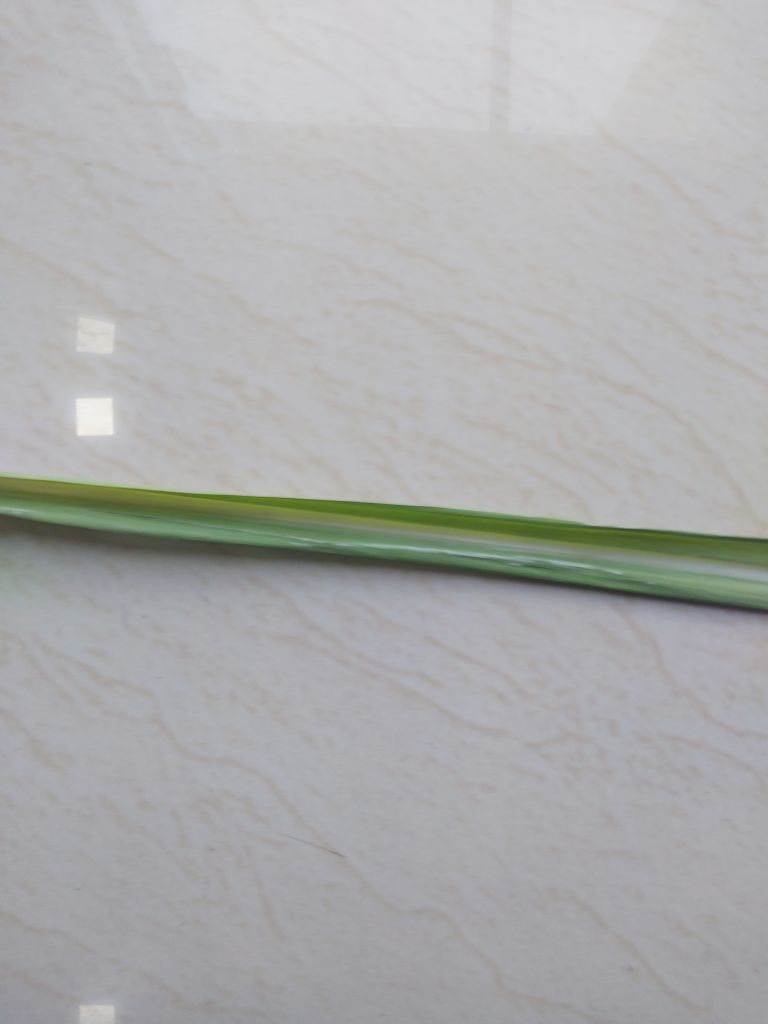
Label: Viral Disease